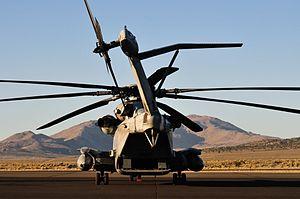
Le Sikorsky CH-53E Super Stallion est un hélicoptère de transport lourd développé par Sikorsky Aircraft pour le Corps des Marines des États-Unis sur la base du CH-53 Sea Stallion. Les modifications principales apportées sont l'addition d'un troisième moteur, d'une septième pale au rotor principal et de basculer le rotor de queue de 20 degrés. L'appareil est équipé d'une rampe de chargement à l'arrière et capable d’emporter des véhicules légers ou des pièces d’artillerie. Le Sikorsky MH-53E Sea Dragon a été conçu pour les besoins de la marine américaine dans les dragages de mines aéroportés et de transport lourd.